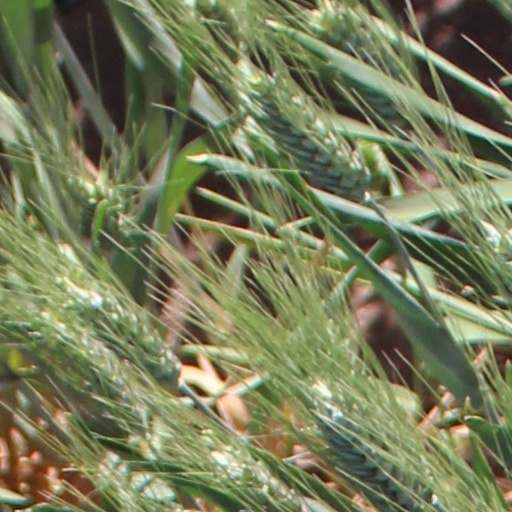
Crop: wheat